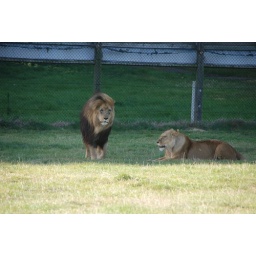
One male lion in this very large pride. Of course that is how it is for male lions.